John Milne

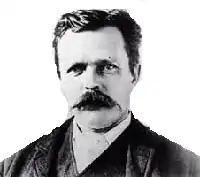
John Milne, c. 1900

In 1880, Sir Alfred Ewing, Thomas Gray, and John Milne, all British scientists working in Japan, began to study earthquakes following a very large tremor which struck the Yokohama area that year. They founded the Seismological Society of Japan (SSJ). The society funded the invention of seismographs to detect and measure the strength of earthquakes. Although all three men worked as a team on the invention and use of seismographs, John Milne is generally credited with the invention of the horizontal pendulum seismograph in 1880. Milne's instruments permitted him to detect different types of seismic waves, and estimate velocities. In addition, the foreign professors trained Japanese students including Seikei Sekiya who would become, at the Imperial University, the first professor of seismology at any university in the world and his successor, Fusakichi Omori who refined Milne's instruments to detect and record finer vibrations.